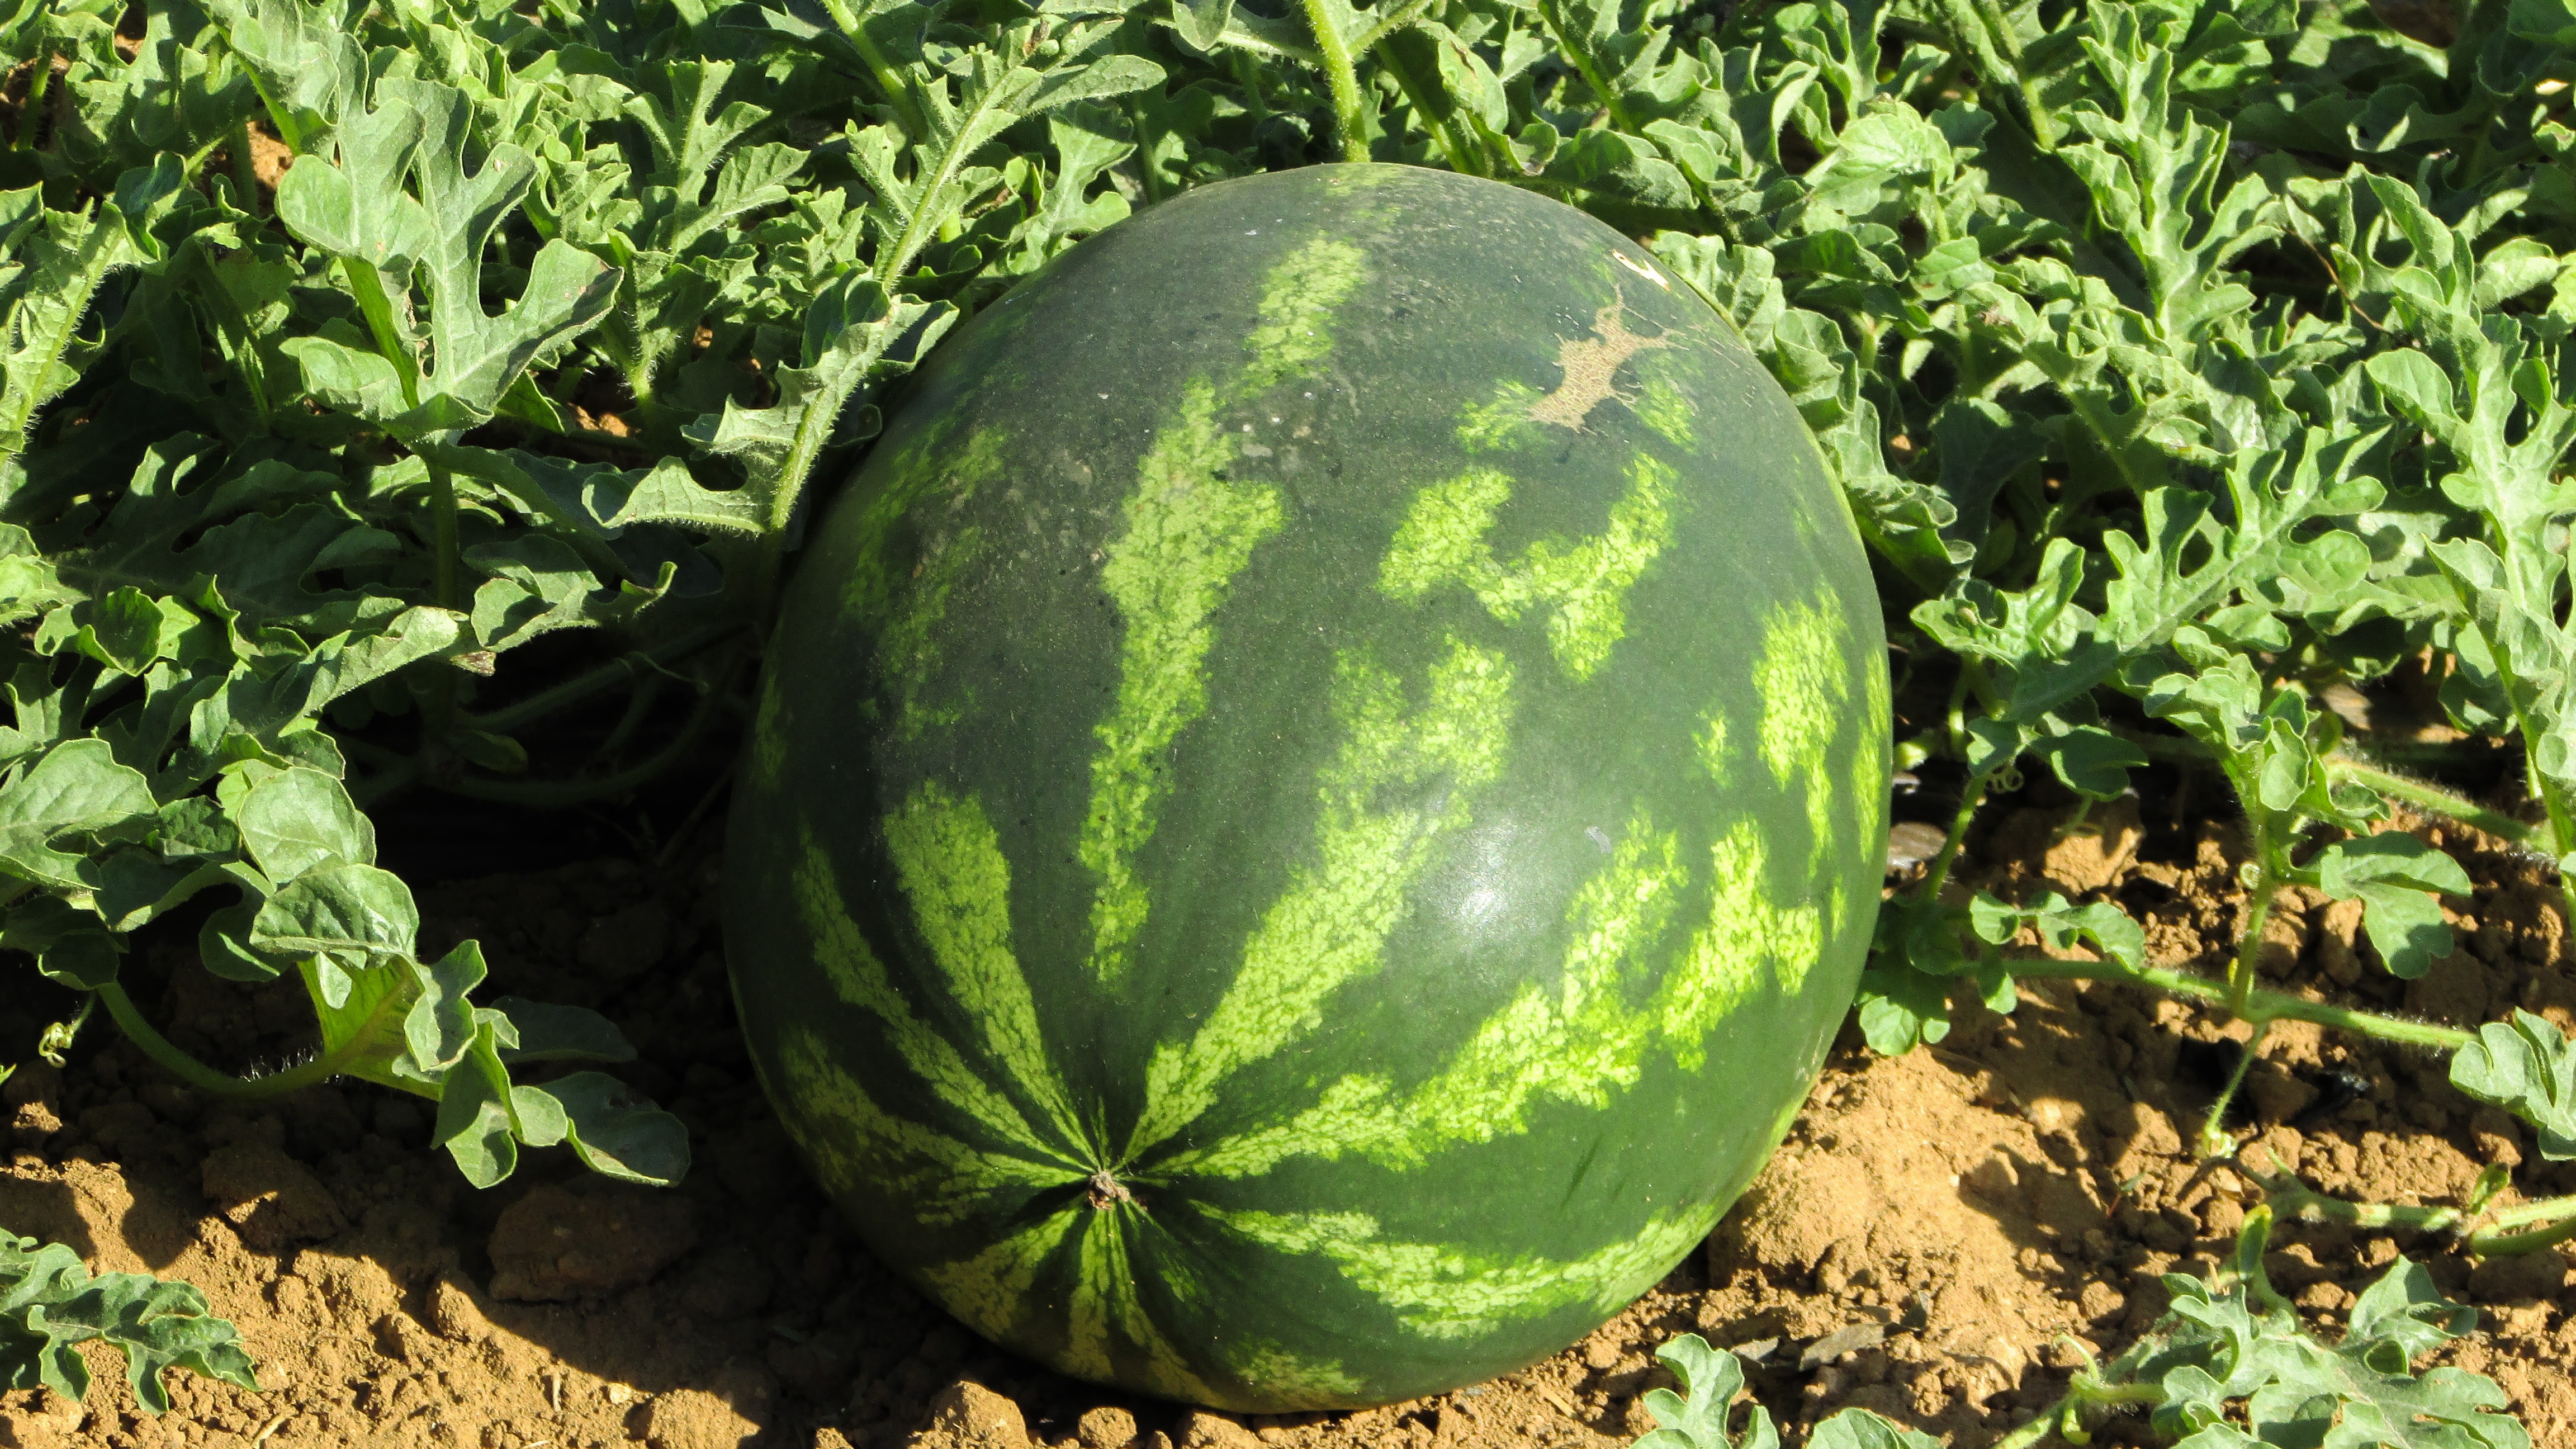
plant, field, fruit, food, produce, vegetable, botany, agriculture, watermelon, gourd, cyprus, melon, cucurbita, flowering plant, winter squash, land plant, citrullus, cucumber gourd and melon family, figleaf gourd